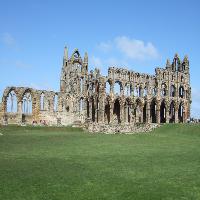
Weather: sun or clear